House of Mowbray

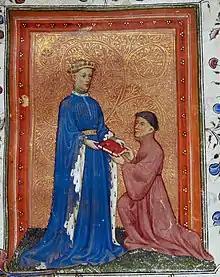
Henry V, while Prince of Wales, presenting Thomas Hoccleve's, "Regement of Princes" to John de Mowbray, 2nd Duke of Norfolk, 1411–1413. British Library

William's grandson Roger de Mowbray (1266–1298), was summoned to parliament by Edward I, by which act he is held to have become the first Lord Mowbray. He was father of John (1286–1322), a warrior and warden of the Scottish March, who, joining in Thomas of Lancaster's revolt, was captured at Boroughbridge and hanged. His wife, a Braose heiress, added Gower in South Wales and the Bramber lordship in Sussex to the great possessions of his house. Their son John de Mowbray, 3rd Baron Mowbray (d. 1361) was father, by Joan of Lancaster, a daughter of Henry, 3rd Earl of Lancaster, of John, Lord Mowbray (c. 1328–1368), whose marriage with the heiress of John de Segrave, 4th Baron Segrave, by the heiress of Edward I's son Thomas, earl of Norfolk and marshal of England, further increased the family's wealth and property. In addition to a vast accession to their lands, the earldom of Nottingham and the marshalship of England were bestowed on them by Richard II, and the dukedom of Norfolk followed.